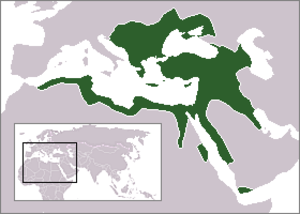
Jacques Cœur est un marchand français, négociant, banquier et armateur. Il fut le premier Français à établir et entretenir des relations commerciales suivies avec les pays du Levant. En 1439, Charles VII le nomme Grand Argentier du royaume de France. Il se lance dans de nombreuses entreprises commerciales et industrielles, et amasse une fortune considérable qui lui permet d’aider Charles VII, à l’époque « le petit Roi de Bourges », à reconquérir son territoire occupé par les Anglais. Mais sa réussite éclatante l’amène à la disgrâce : en invoquant diverses accusations, ses rivaux et ses nombreux débiteurs, dont le roi, provoquent sa chute en 1451. Emprisonné puis banni en 1456, il meurt à Chios en Grèce lors d’une expédition contre les Turcs.
Les échelles du Levant sont les ports et les villes de l'Empire ottoman, situés au Proche-Orient ou en Afrique du Nord, pour lesquels le sultan avait renoncé à certaines de ses prérogatives, notamment en matière juridique, en faveur de négociants français, principalement marseillais. Ceux-ci dépendaient alors directement du roi de France qui leur octroyait des privilèges. Ces échanges entre les deux puissances ont été enregistrés dans des actes particuliers, sous le nom de Capitulations, dont les premières ont été signées entre François Iᵉʳ et Soliman le Magnifique en 1536.